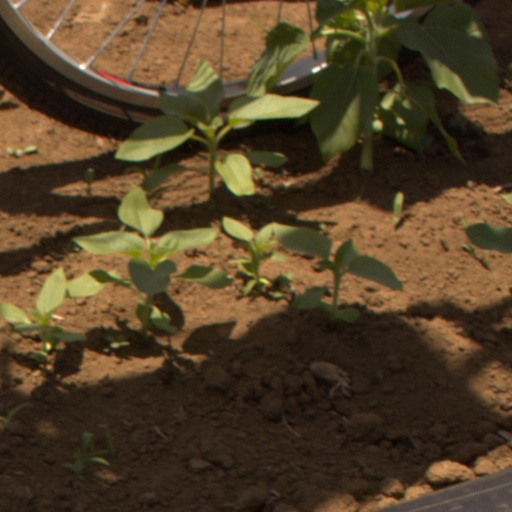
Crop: Jerusalem artichoke